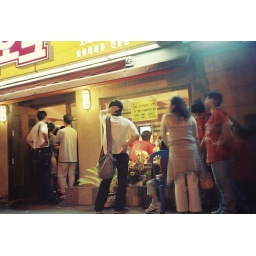
There was not one single car on the streets. Every person was huddled around a TV somewhere.